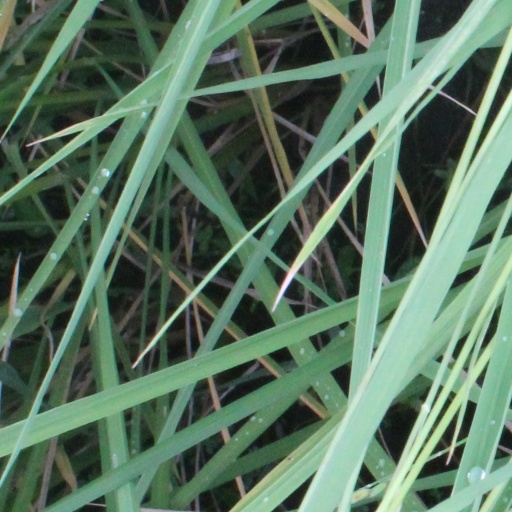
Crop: rice